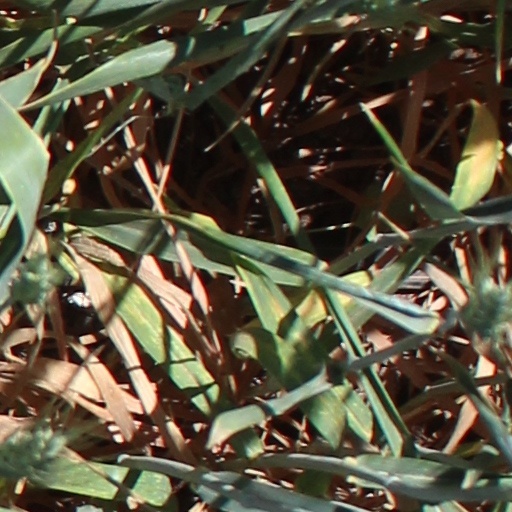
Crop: wheat